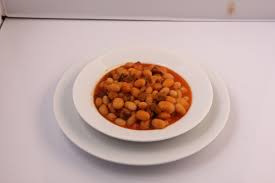
Yemek: kuru_fasulye